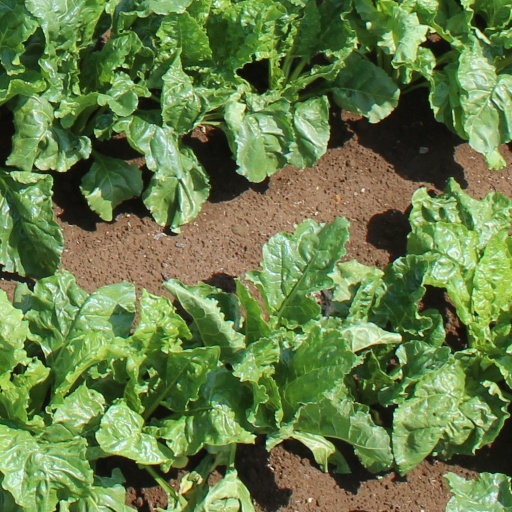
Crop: sugar beet